Fourth of July Picnic

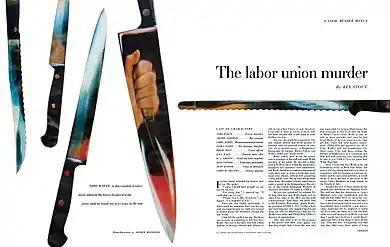
"The Labor Union Murder" appeared in "Look" magazine (July 9, 1957) with photo-illustrations by Arthur Rothstein

A restaurant workers' union is having a Fourth of July picnic in a remote meadow on Long Island. Time has been set aside during the afternoon for a few speeches from prominent figures in the restaurant business, and also one from Nero Wolfe. Wolfe has been the trustee for Rusterman's Restaurant since the death of his old friend Marko Vukcic, and because the restaurant is so highly regarded the union wants Wolfe to speak. As an added inducement, the union has also promised to stop trying to get Fritz, Wolfe's personal chef, to join.